Branwell Brontë

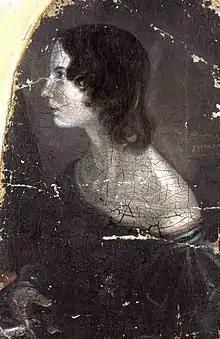
Portrait by Brontë about 1833; it is disputed whether the image is of Emily or Anne Brontë.

Branwell Brontë was the fourth of six children and the only son of Patrick Brontë (1777–1861) and his wife, Maria Branwell Brontë (1783–1821). He was born in a house (now known as the Brontë Birthplace) in Market Street, Thornton, near Bradford, West Riding of Yorkshire, and moved with his family to Haworth when his father was appointed to the perpetual curacy in 1820.